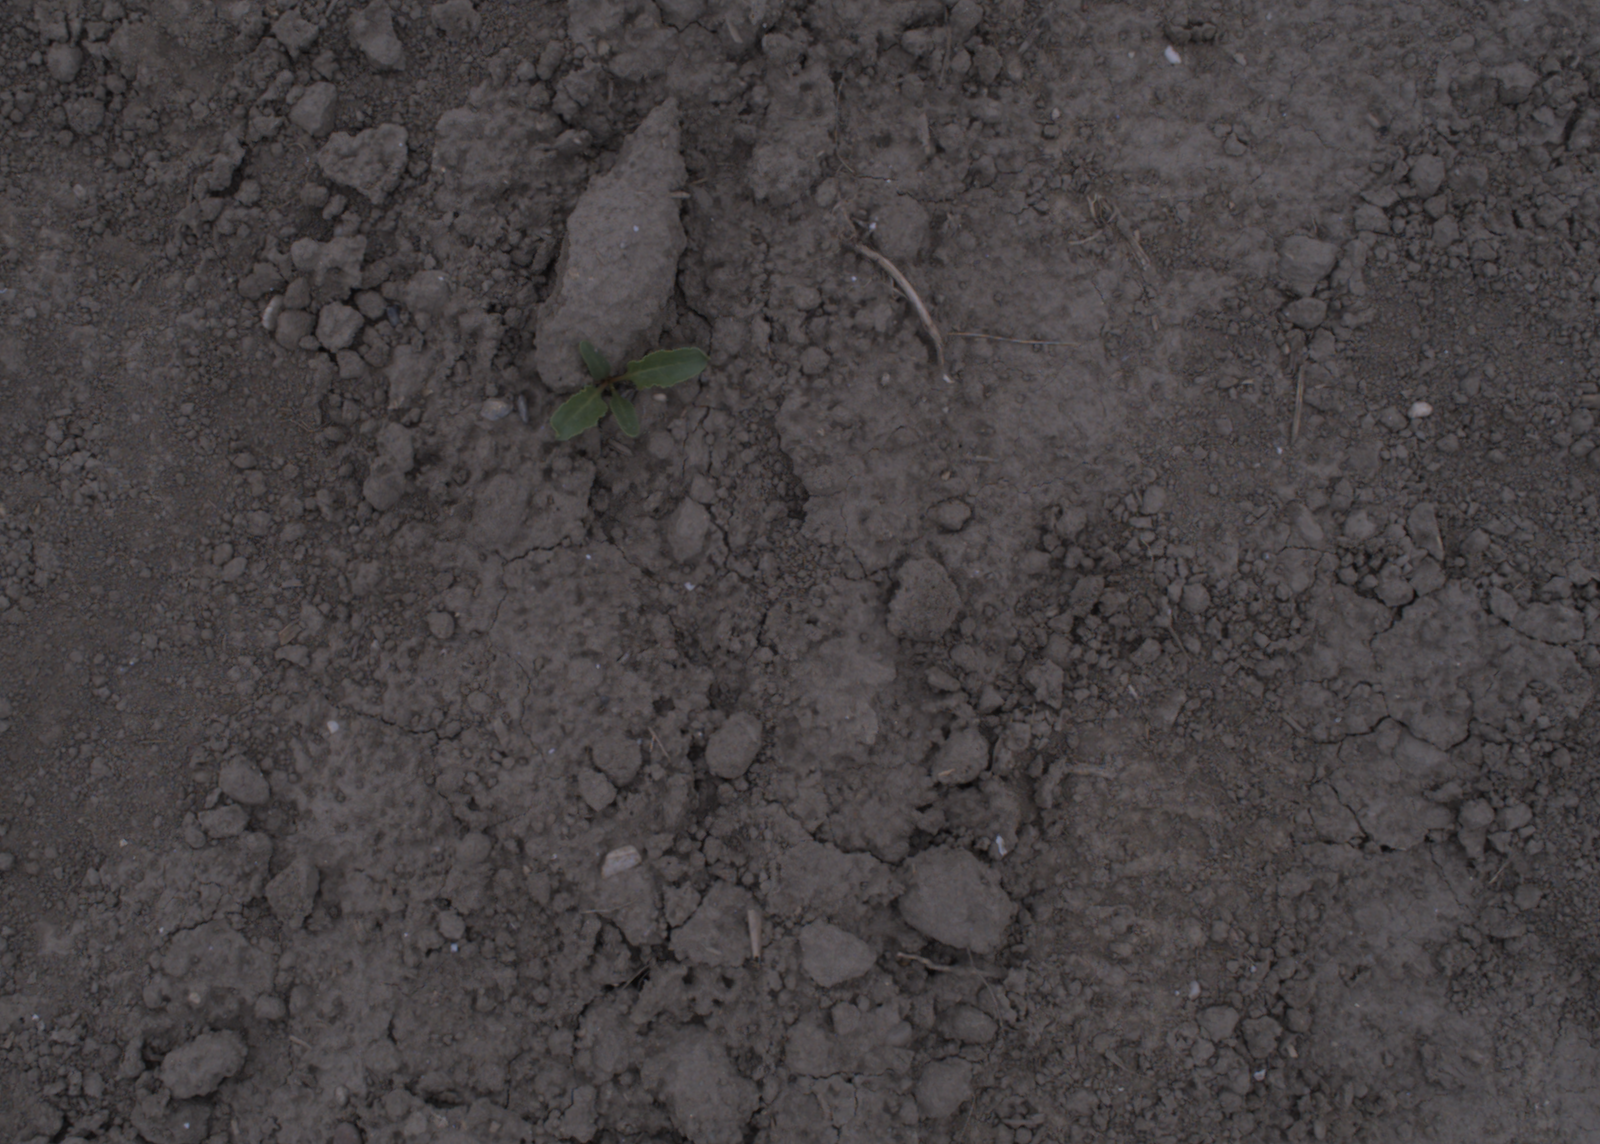
Capture date: 17.08.2020 10:49:43
Weather: cloudy
Wind: light
Seeding date: 21.07.2020
Plant canopy height (mm): 910